Anatoliy Didenko

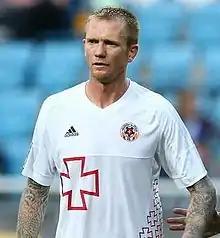
Didenko in 2015

Anatoliy Didenko (born 9 June 1982) is a Ukrainian former professional footballer who played as a forward.